Reads Landing School

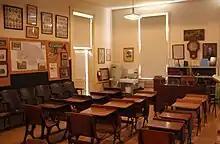
A classroom in the Reads Landing School

The Wabasha County Historical Society operates the Reads Landing School as its primary museum. One classroom is decorated in the style of the 1920s and 30s. Displays include the pulpit and pump organ from Reads Landing's only church, Native American History in Wabasha County, history of railroads in Wabasha County, as well as Agricultural Heritage information.